Video editing

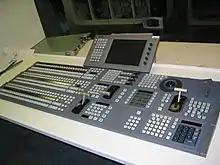
Vision mixer

Improvements in quality and economy, and the invention of the flying erase-head, allowed new video and audio material to be recorded over the material already present on an existing magnetic tape. This was introduced into the linear editing technique. If a scene closer to the beginning of the video tape needed to be changed in length, all later scenes would need to be recorded onto the video tape again in sequence.